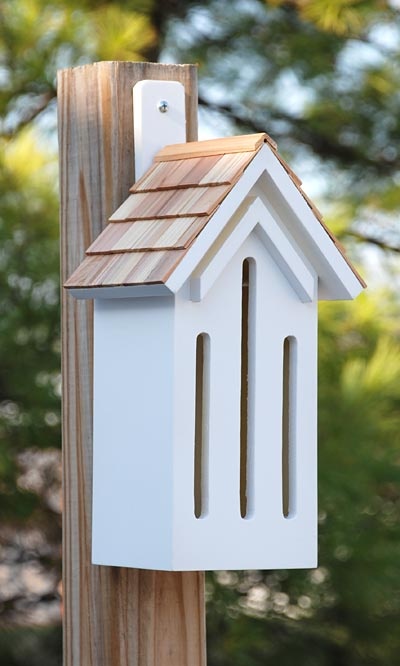
Prime Retreat Classic Butterfly House, White
Offer beautiful butterflies shelter in your garden using the Prime Retreat Classic White Butterfly House. Many of these captivating insects hibernate through the cold winter months, and also require a refuge during summer rainstorms. Providing this home creates a place for butterflies to hide from predators, stay dry, and rest. The front panel of this shelter has three elongated slots, mimicking crevices in wood piles or bark that butterflies often use for protection. A pitched roof covers the roost, with cedar shakes on it for added design. A hanging tab on the back of the unit enables it to be placed on a post or against a wall, while the flat base allows it to attach to a pole with a mounting bracket (not included). The back panel removes from the home, for you to place twigs and leaves in it for added shelter. The crisp white paint enhances any setting, and the wooden construction creates a safe haven. Invite butterflies into your yard with this Classic White Butterfly House. Dimensions: 7.25"W x 6"D x 13"H Mounting: wall, post, or pole mount Construction: wood Shipping Weight: 3 lbs
Brand: Home Bazaar-BN
Category: Home & Garden > Decor > Bird & Wildlife Houses > Butterfly Houses